I Loved You (film)

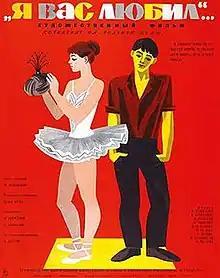
Original Russian film poster

I Loved You, is a 1968 Soviet comedy film directed by Ilia Frez and written by Mikhail Lvovsky. Produced by the Gorky Film Studio, it premiered on 29 January 1968 and, with 21,3 million viewers, became one of the Soviet box office leaders of that year.